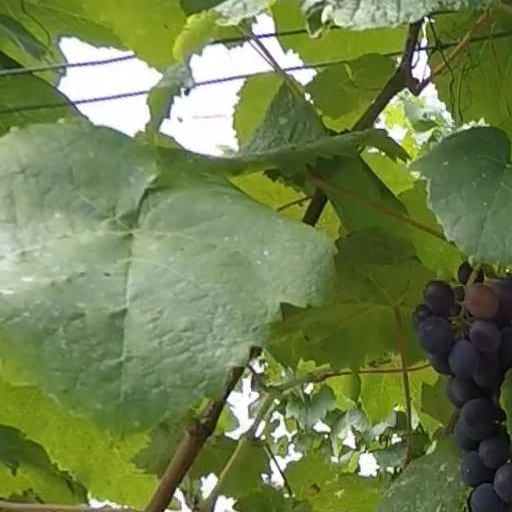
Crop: grape